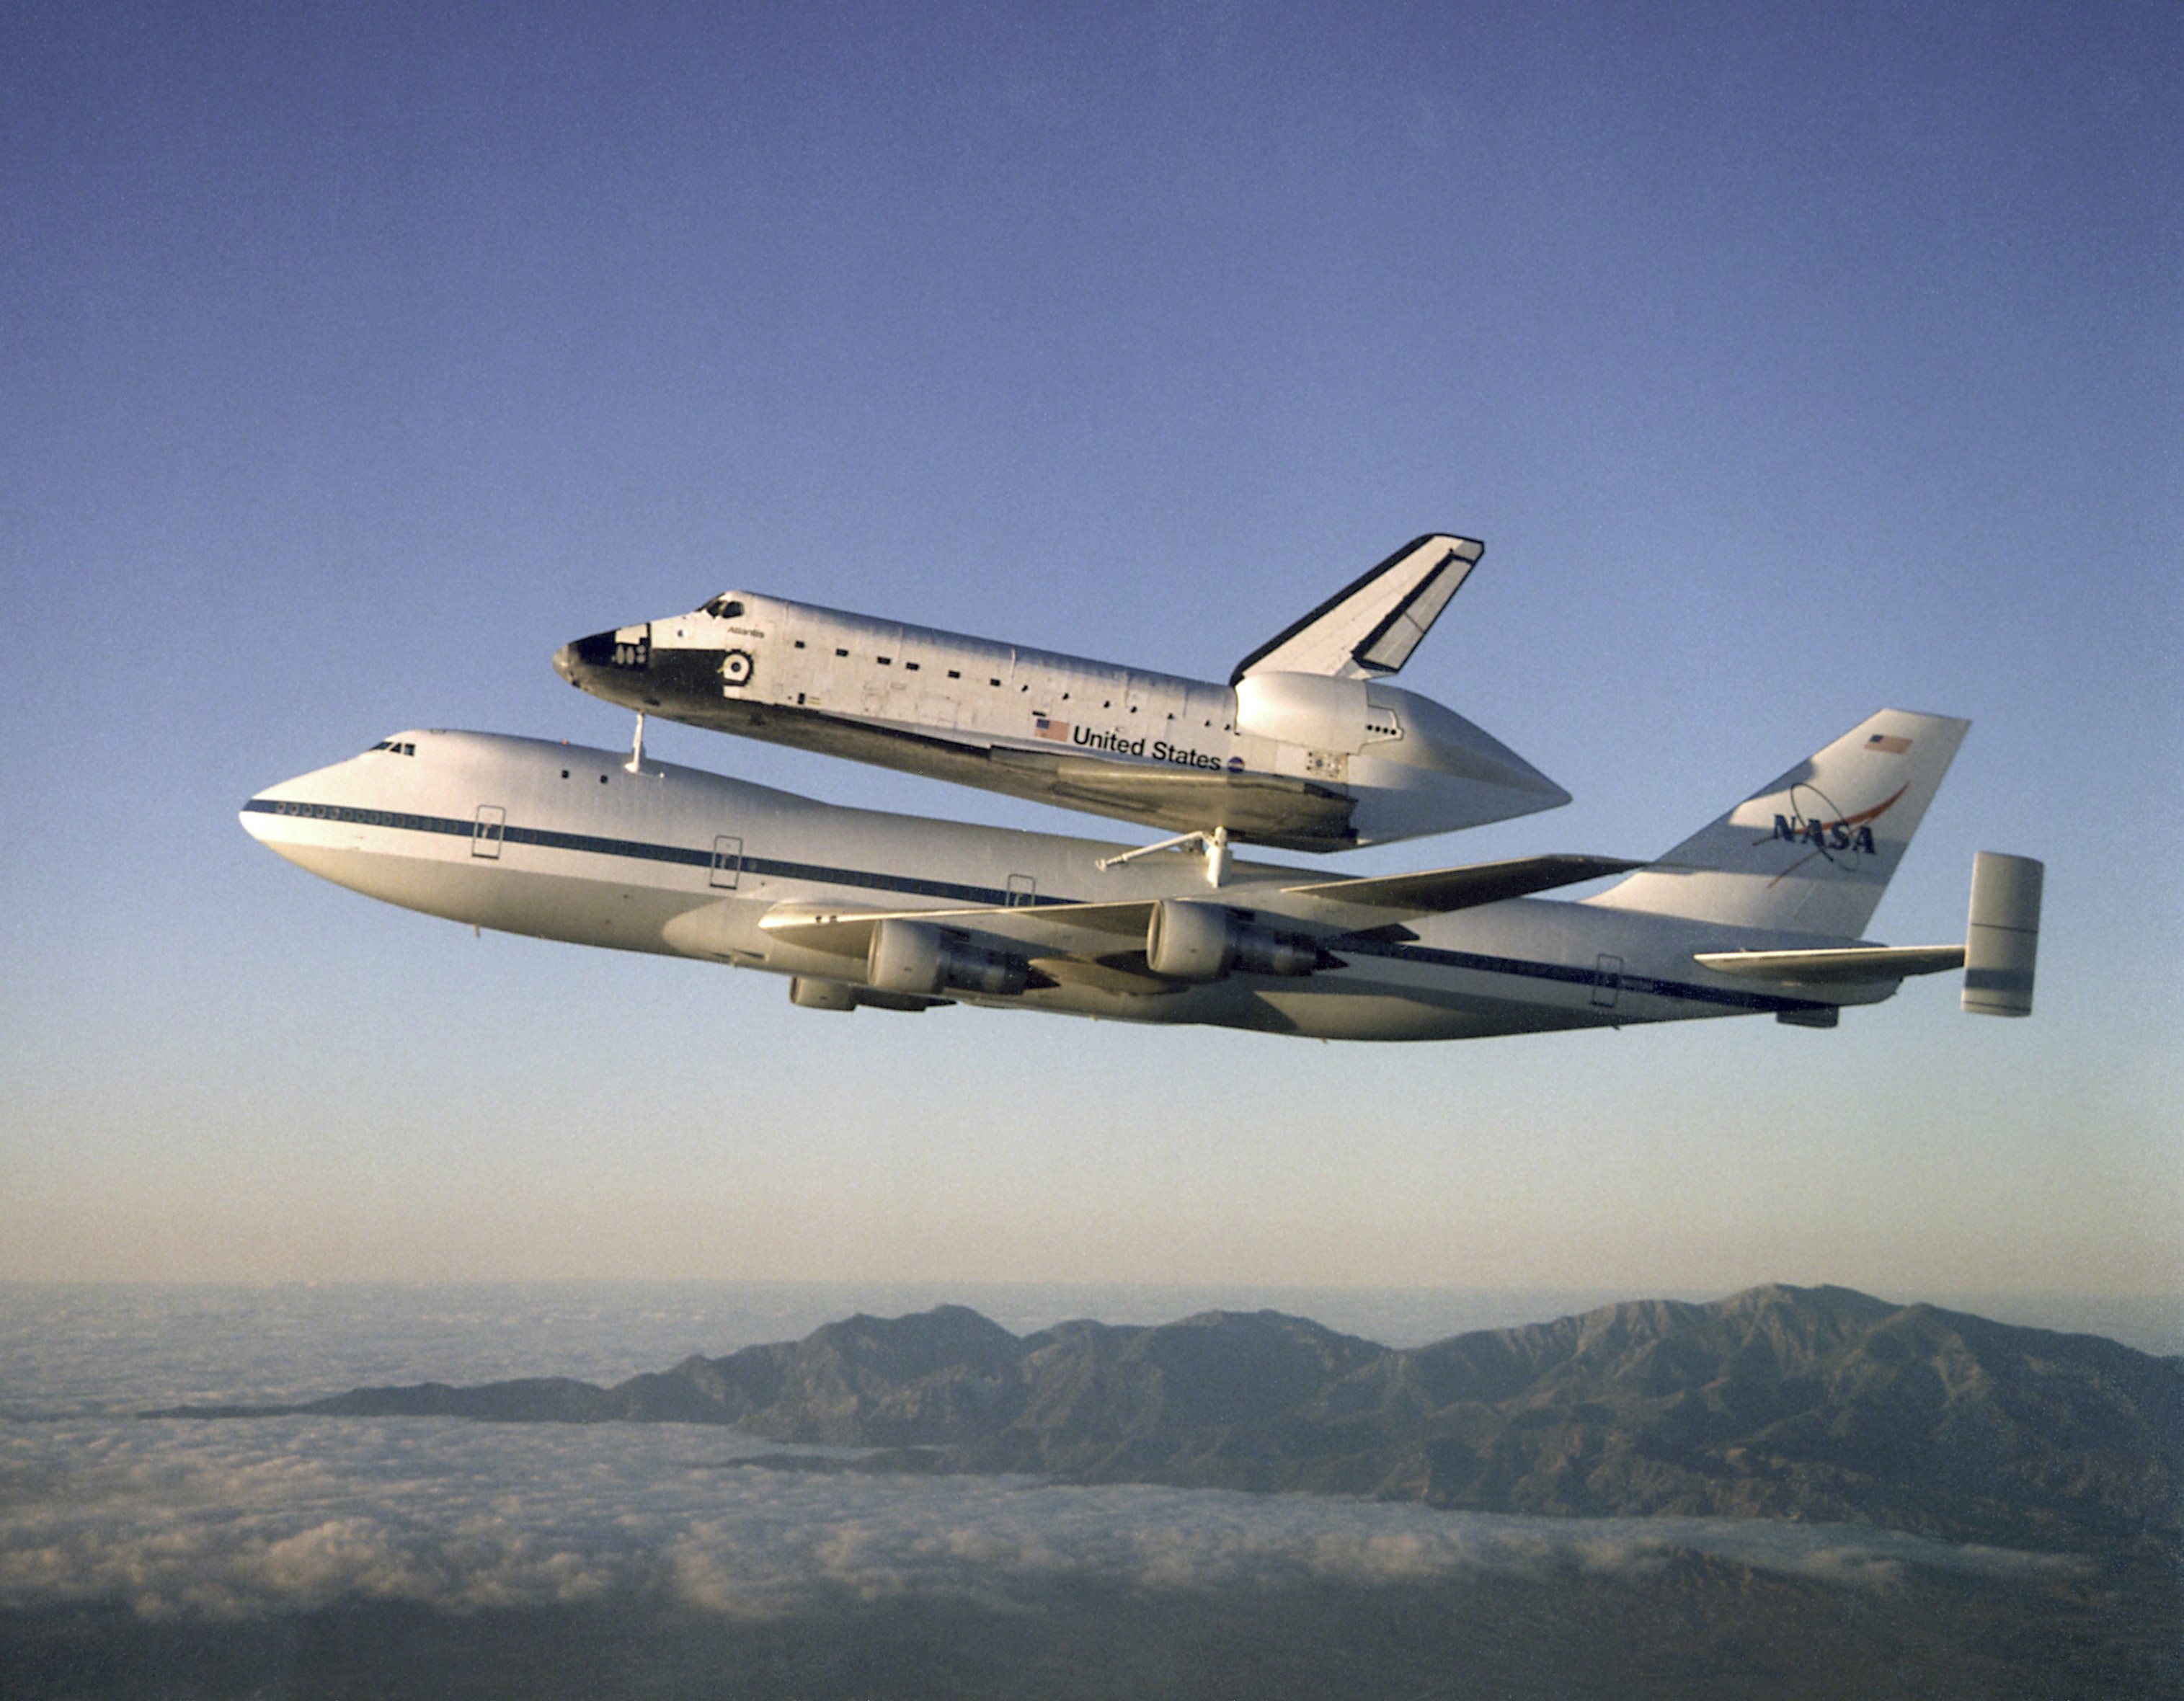
wing, fly, airplane, plane, aircraft, transport, vehicle, airline, aviation, flight, space, craft, astronaut, airliner, exploration, spaceship, boeing, takeoff, aerospace, orbit, air force, jet aircraft, boeing 777, boeing 747, boeing 767, air travel, atmosphere of earth, wide body aircraft, narrow body aircraft, aircraft engine, atlantis on shuttle carrier